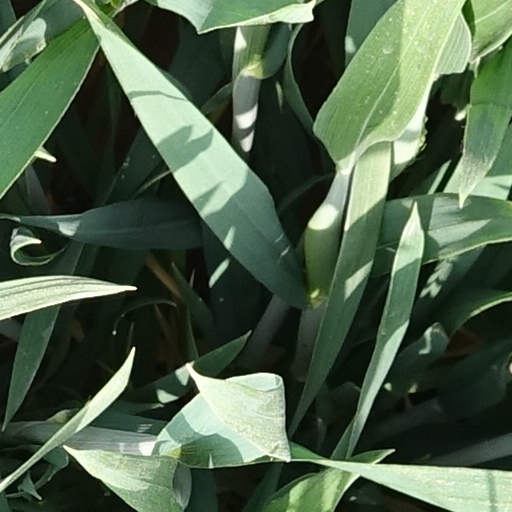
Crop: wheat